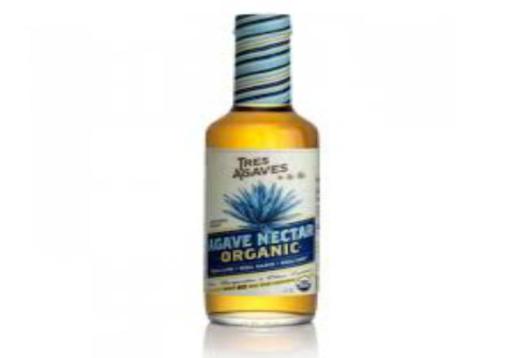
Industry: Food